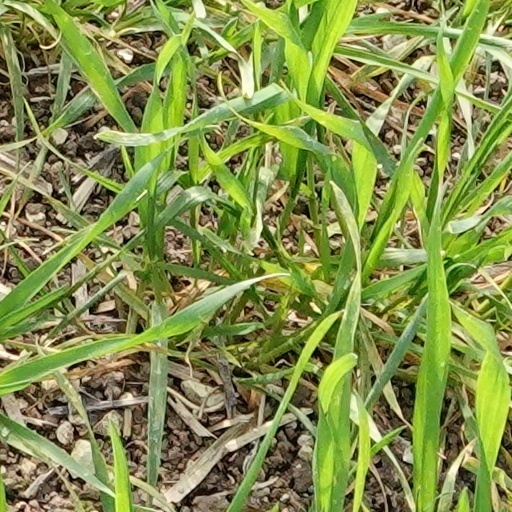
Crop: wheat